Herrnhaag

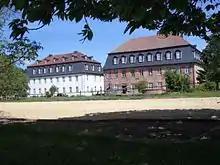
The Sisters' House to the left and the Lichtenburg on the right.

In the latter twentieth-century Herrnhaag was resettled as a Moravian commune and restoration work was begun on the Lichtenburg, the "Fortress of Light", containing the Saal worship hall and the rooms where Count Nicolaus Ludwig von Zinzendorf had lived, and the Sisters' House. As of 2009, other buildings are privately owned such as the Single Brethren's House, where Christian Renatus lived, which is now a farm house. The community well remains in the center of the property.